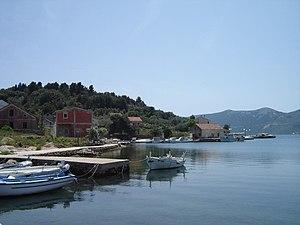
Rava est une île de la mer Adriatique appartenant à la Croatie, à 16 miles nautiques de Zadar.